The Quarters (band)

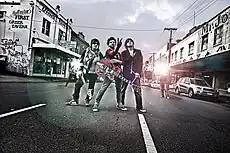
Promotional material

However, The Quarters real big break came after they won a competition held by internationally renowned band Grinspoon to unearth Australia's next big thing in Rock music. As part of their prize, The Quarters won the opportunity to perform at the 2007 Breakout Festival in Melbourne alongside Grinspoon and various other international acts such as The Butterfly Effect and Little Birdy. Their unearthing led to widespread media coverage across Australia including national television appearances consisting of an interview on Channel V